Reproductive system of gastropods

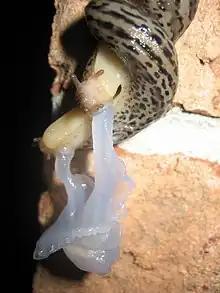
Entwined everted penises of a pair of mating hermaphrodite slugs in the species "Limax maximus".

The reproductive system of gastropods (slugs and snails) varies greatly from one group to another within this very large and diverse taxonomic class of animals. Their reproductive strategies also vary greatly.